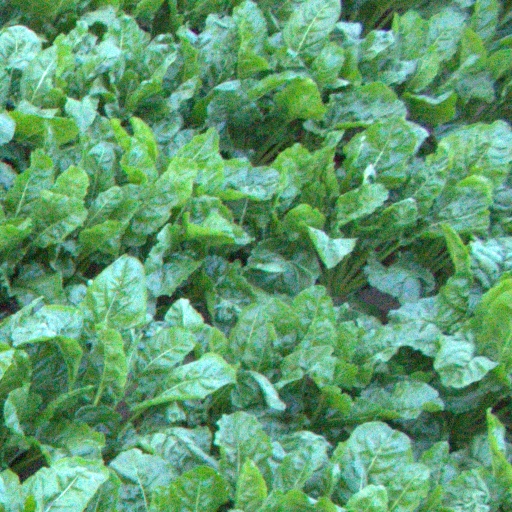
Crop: sugar beet